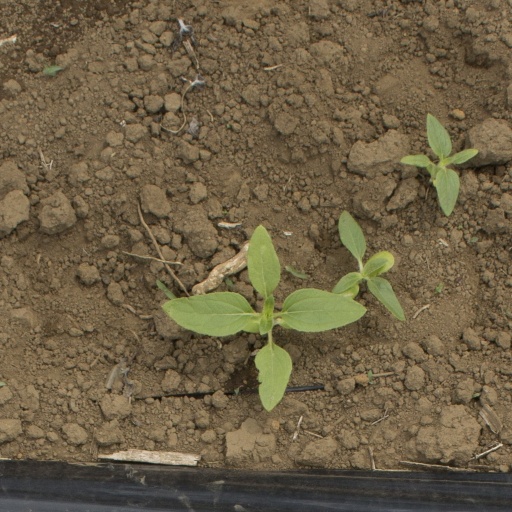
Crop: Jerusalem artichoke